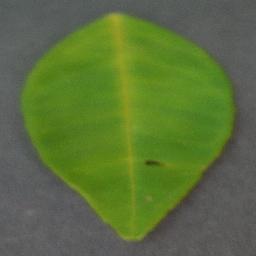
Label: Orange___Haunglongbing_(Citrus_greening)